Homer Stille Cummings

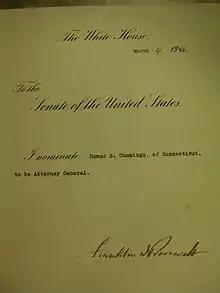
Cummings's Attorney General nomination

Homer Stille Cummings (April 30, 1870 – September 10, 1956) was an American lawyer and politician who was the United States attorney general from 1933 to 1939. He also was elected mayor of Stamford, Connecticut, three times before founding the legal firm of Cummings & Lockwood in 1909. He served as chairman of Democratic National Committee between 1919 and 1920.